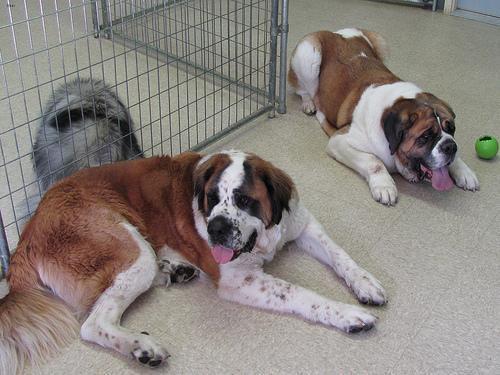
saint bernard